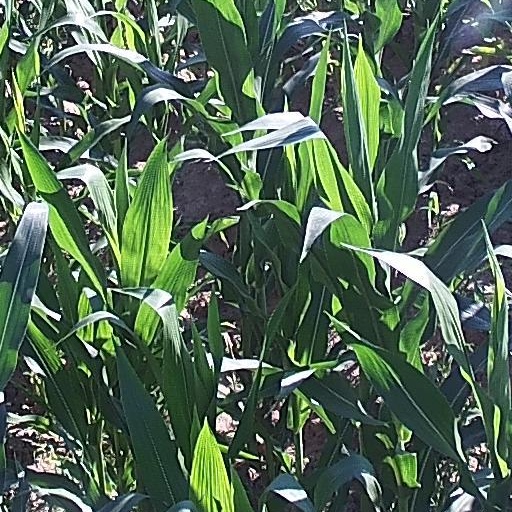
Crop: maize; corn